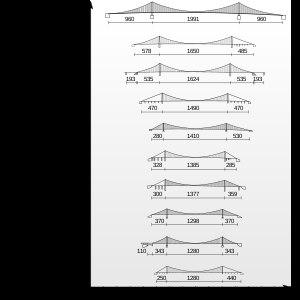
Cette liste des ponts suspendus ayant les plus longues travées recense les ponts suspendus présentant des portées supérieures à 600 m, classées par ordre décroissant de longueur. Cet indicateur de classement est le plus couramment utilisé pour hiérarchiser les ponts suspendus. Si un pont a une longueur de travée supérieure à un autre, ce n'est pas pour autant que sa longueur de rive à rive ou d'ancrage à ancrage est supérieure à celle de celui-ci. Néanmoins la longueur de la travée principale est souvent en corrélation avec la hauteur des pylônes et la complexité pour la conception et le calcul de l'ouvrage.